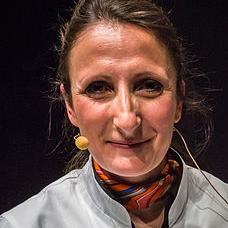
Age: 44